Hans Kinzl

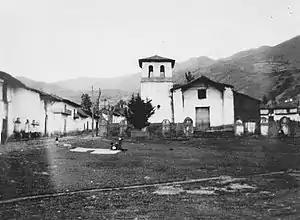
The plaza of Chacas. Photo taken by Hans Kinzl during his stay in Ancash, Peru in 1928.

Hans Kinzl was born in Upper Austria in 1899. After his studies of geography at the University of Innsbruck he became assistant of his mentor Johann Sölch—disciple of Albrecht Penck—in Innsbruck. He then followed Sölch—who succeeded Alfred Hettner in Heidelberg—but returned to the University of Innsbruck where he became a professor of geography.